Vehicle registration plates of Germany

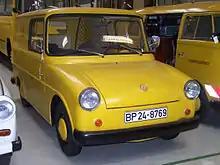
vehicle, 1960s/70s, with old-style "BP" plate

For quite different reasons, some districts hold certain letter combinations reserved. The Saxon capital Dresden issues all DD-Q plates to the state police vehicles. Likewise, Erfurt uses EF-LP for the police in Thuringia. Munich and other Bavarian cities reserve certain combinations with "P" for the police units within their authorities, such as M-PM, N-PP or RO-P. Cologne issues K-TX to taxis and K-LN to the city's own vehicles. In various districts, firefighter vehicles will be issued the middle letters FW standing for .